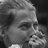
Emotion: sad